Empire of the Sultans

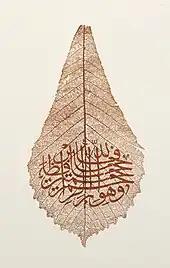
Calligraphic composition on horse chestnut leaf, 19th century

The exhibition's curators were J. M. Rogers, the collection's honorary curator; and Nahla Nassar, its acting curator and registrar. More than 200 objects were on display, covering six centuries of the Ottoman Empire. These exhibits fell into four sections. "In the service of God" displayed texts including the Quran as well as furniture and ornaments for decorating mosques. "Sultans, soldiers and scribes" included armour, banners, and documents relating to the administration of the empire. "Arts and crafts" included metalwork, textiles, glass, and ceramics. Finally, "books, paintings and scripts" included manuscript paintings, calligraphic works, tools associated with calligraphy, and book bindings. Most objects in the exhibition bore some form of calligraphy.